Opatów

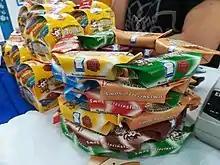
Krówki from Opatów

Opatów was the first town in the Sandomierz Voivodeship, in which Jews settled. The original Jewish privileges were issued in 1545 by the Grand Crown Hetman Jan Tarnowski, the starost of Sandomierz and the owner of Opatów. Local Jewish community was first mentioned in the books of the Roman Catholic ecclesiastical Chapter in 1612.